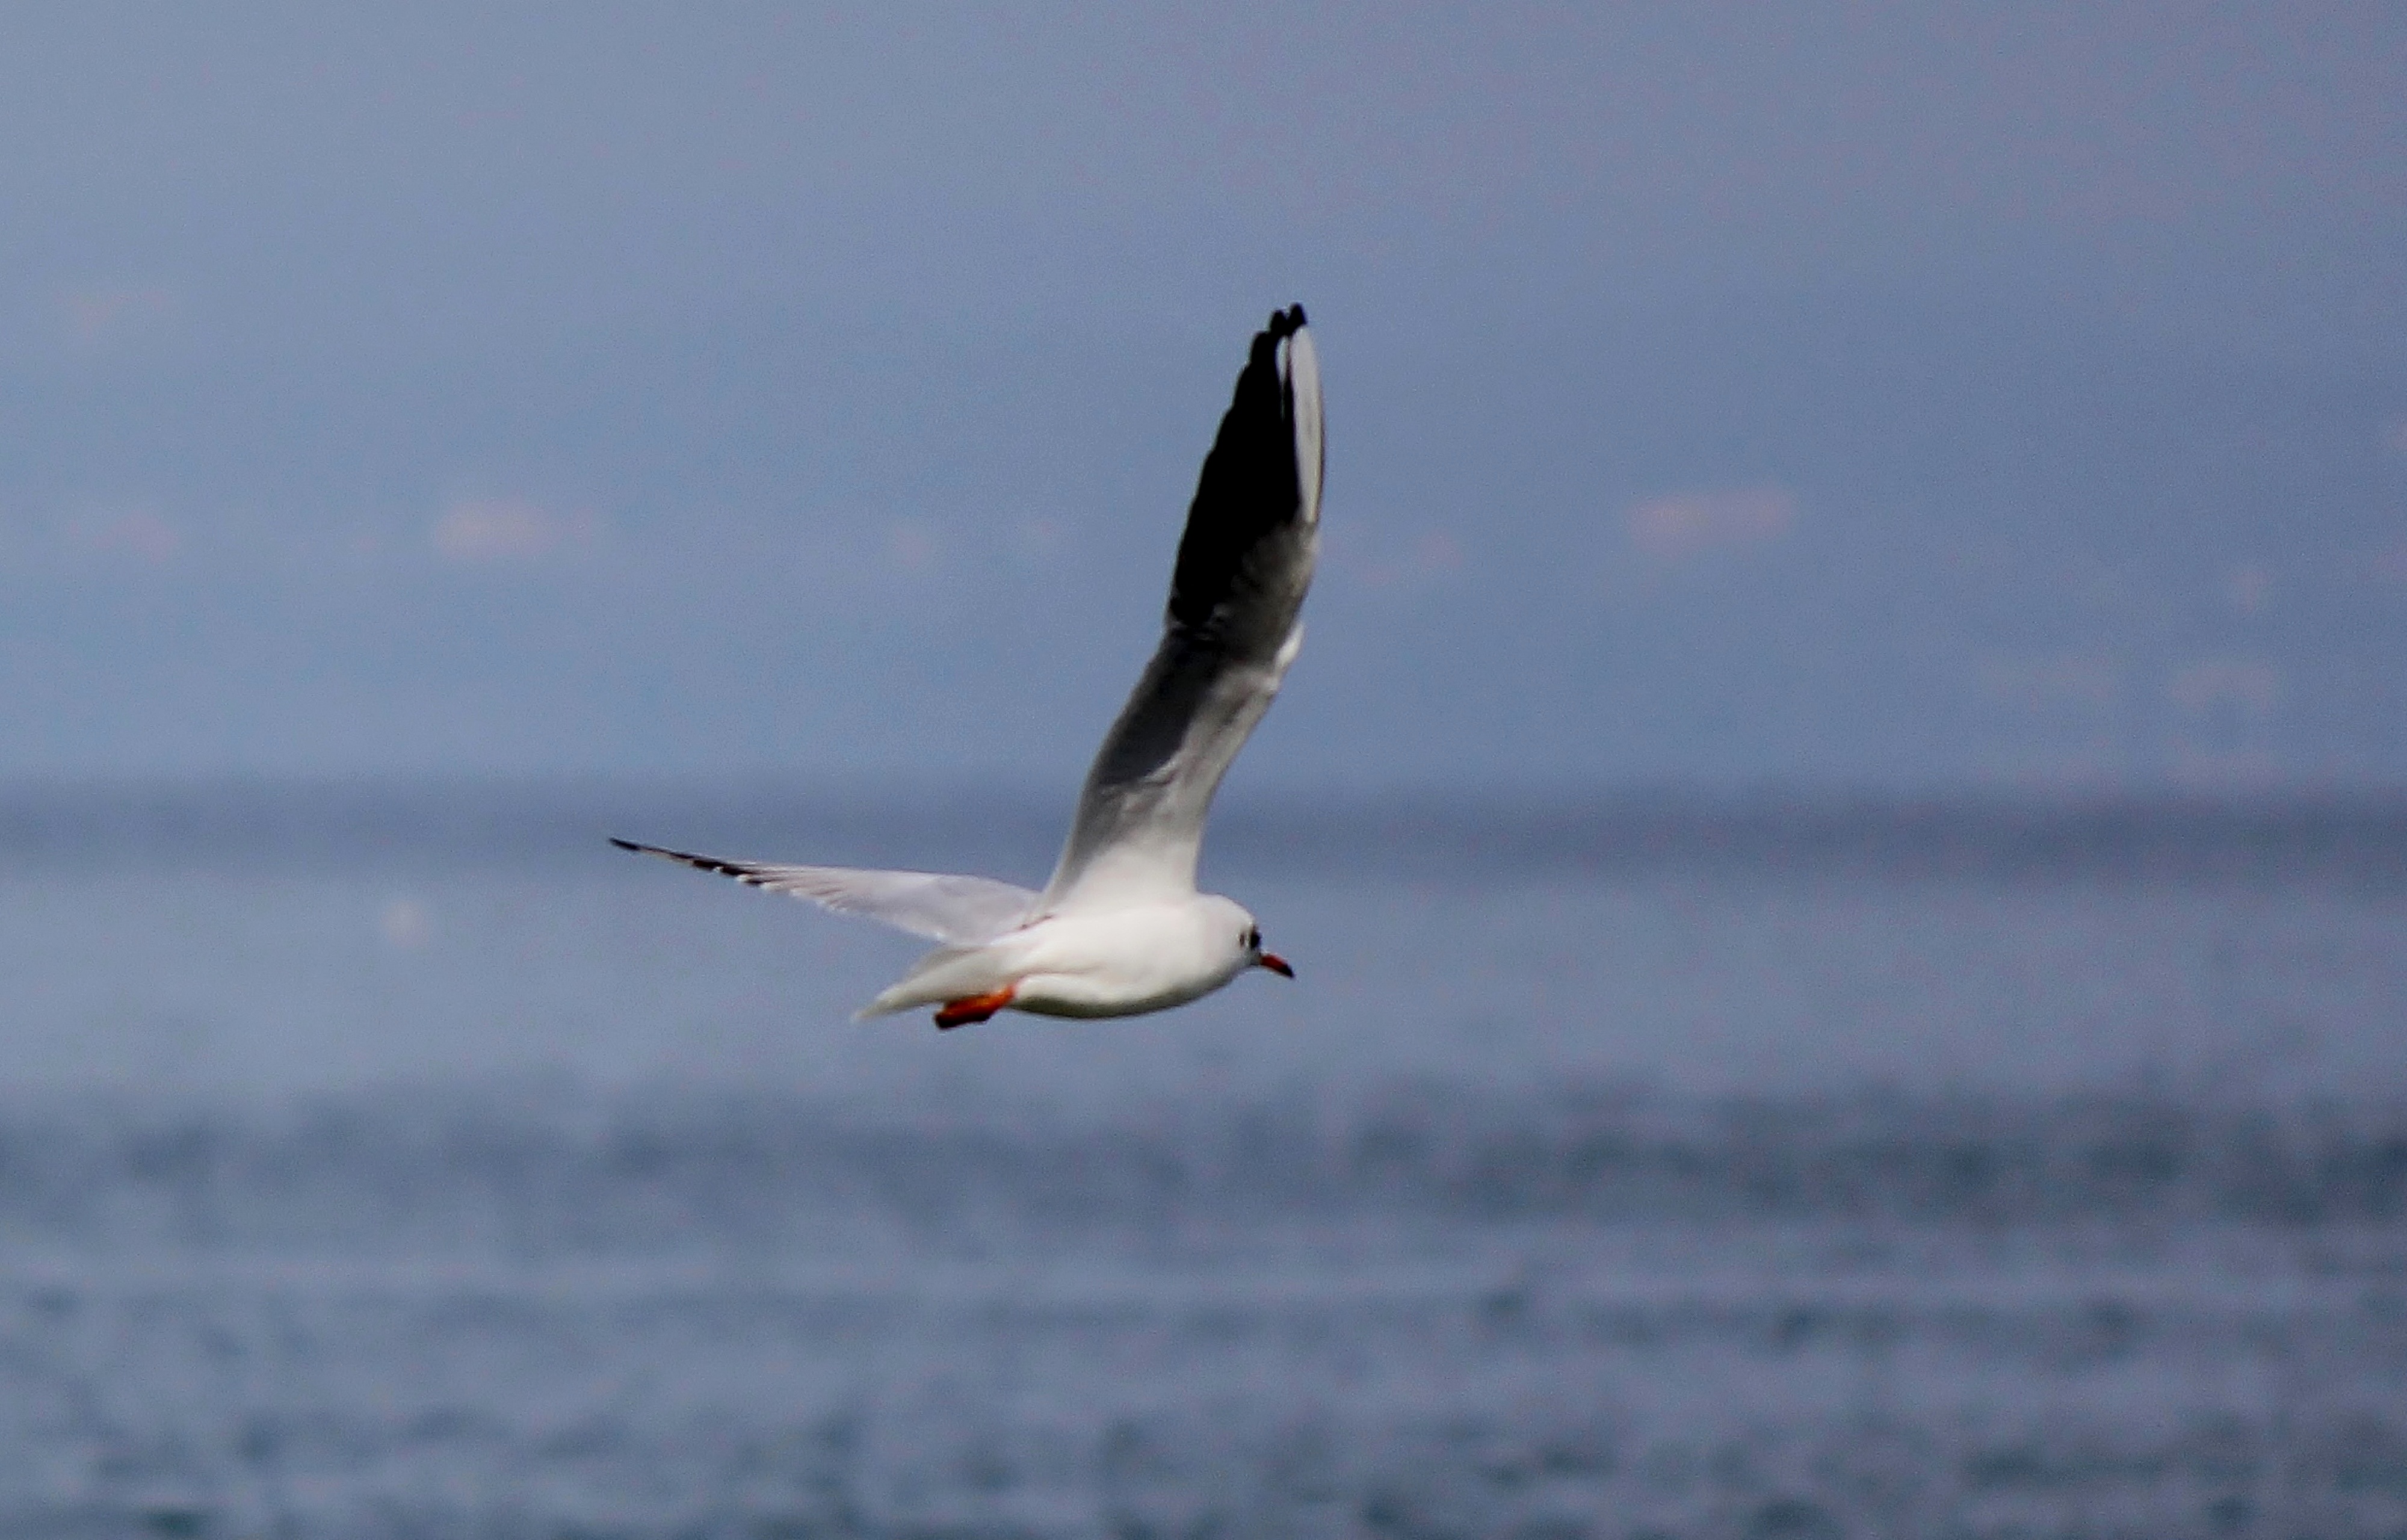
sea, bird, wing, sky, lake, seabird, fly, gull, beak, flight, free, vertebrate, albatross, charadriiformes, european herring gull